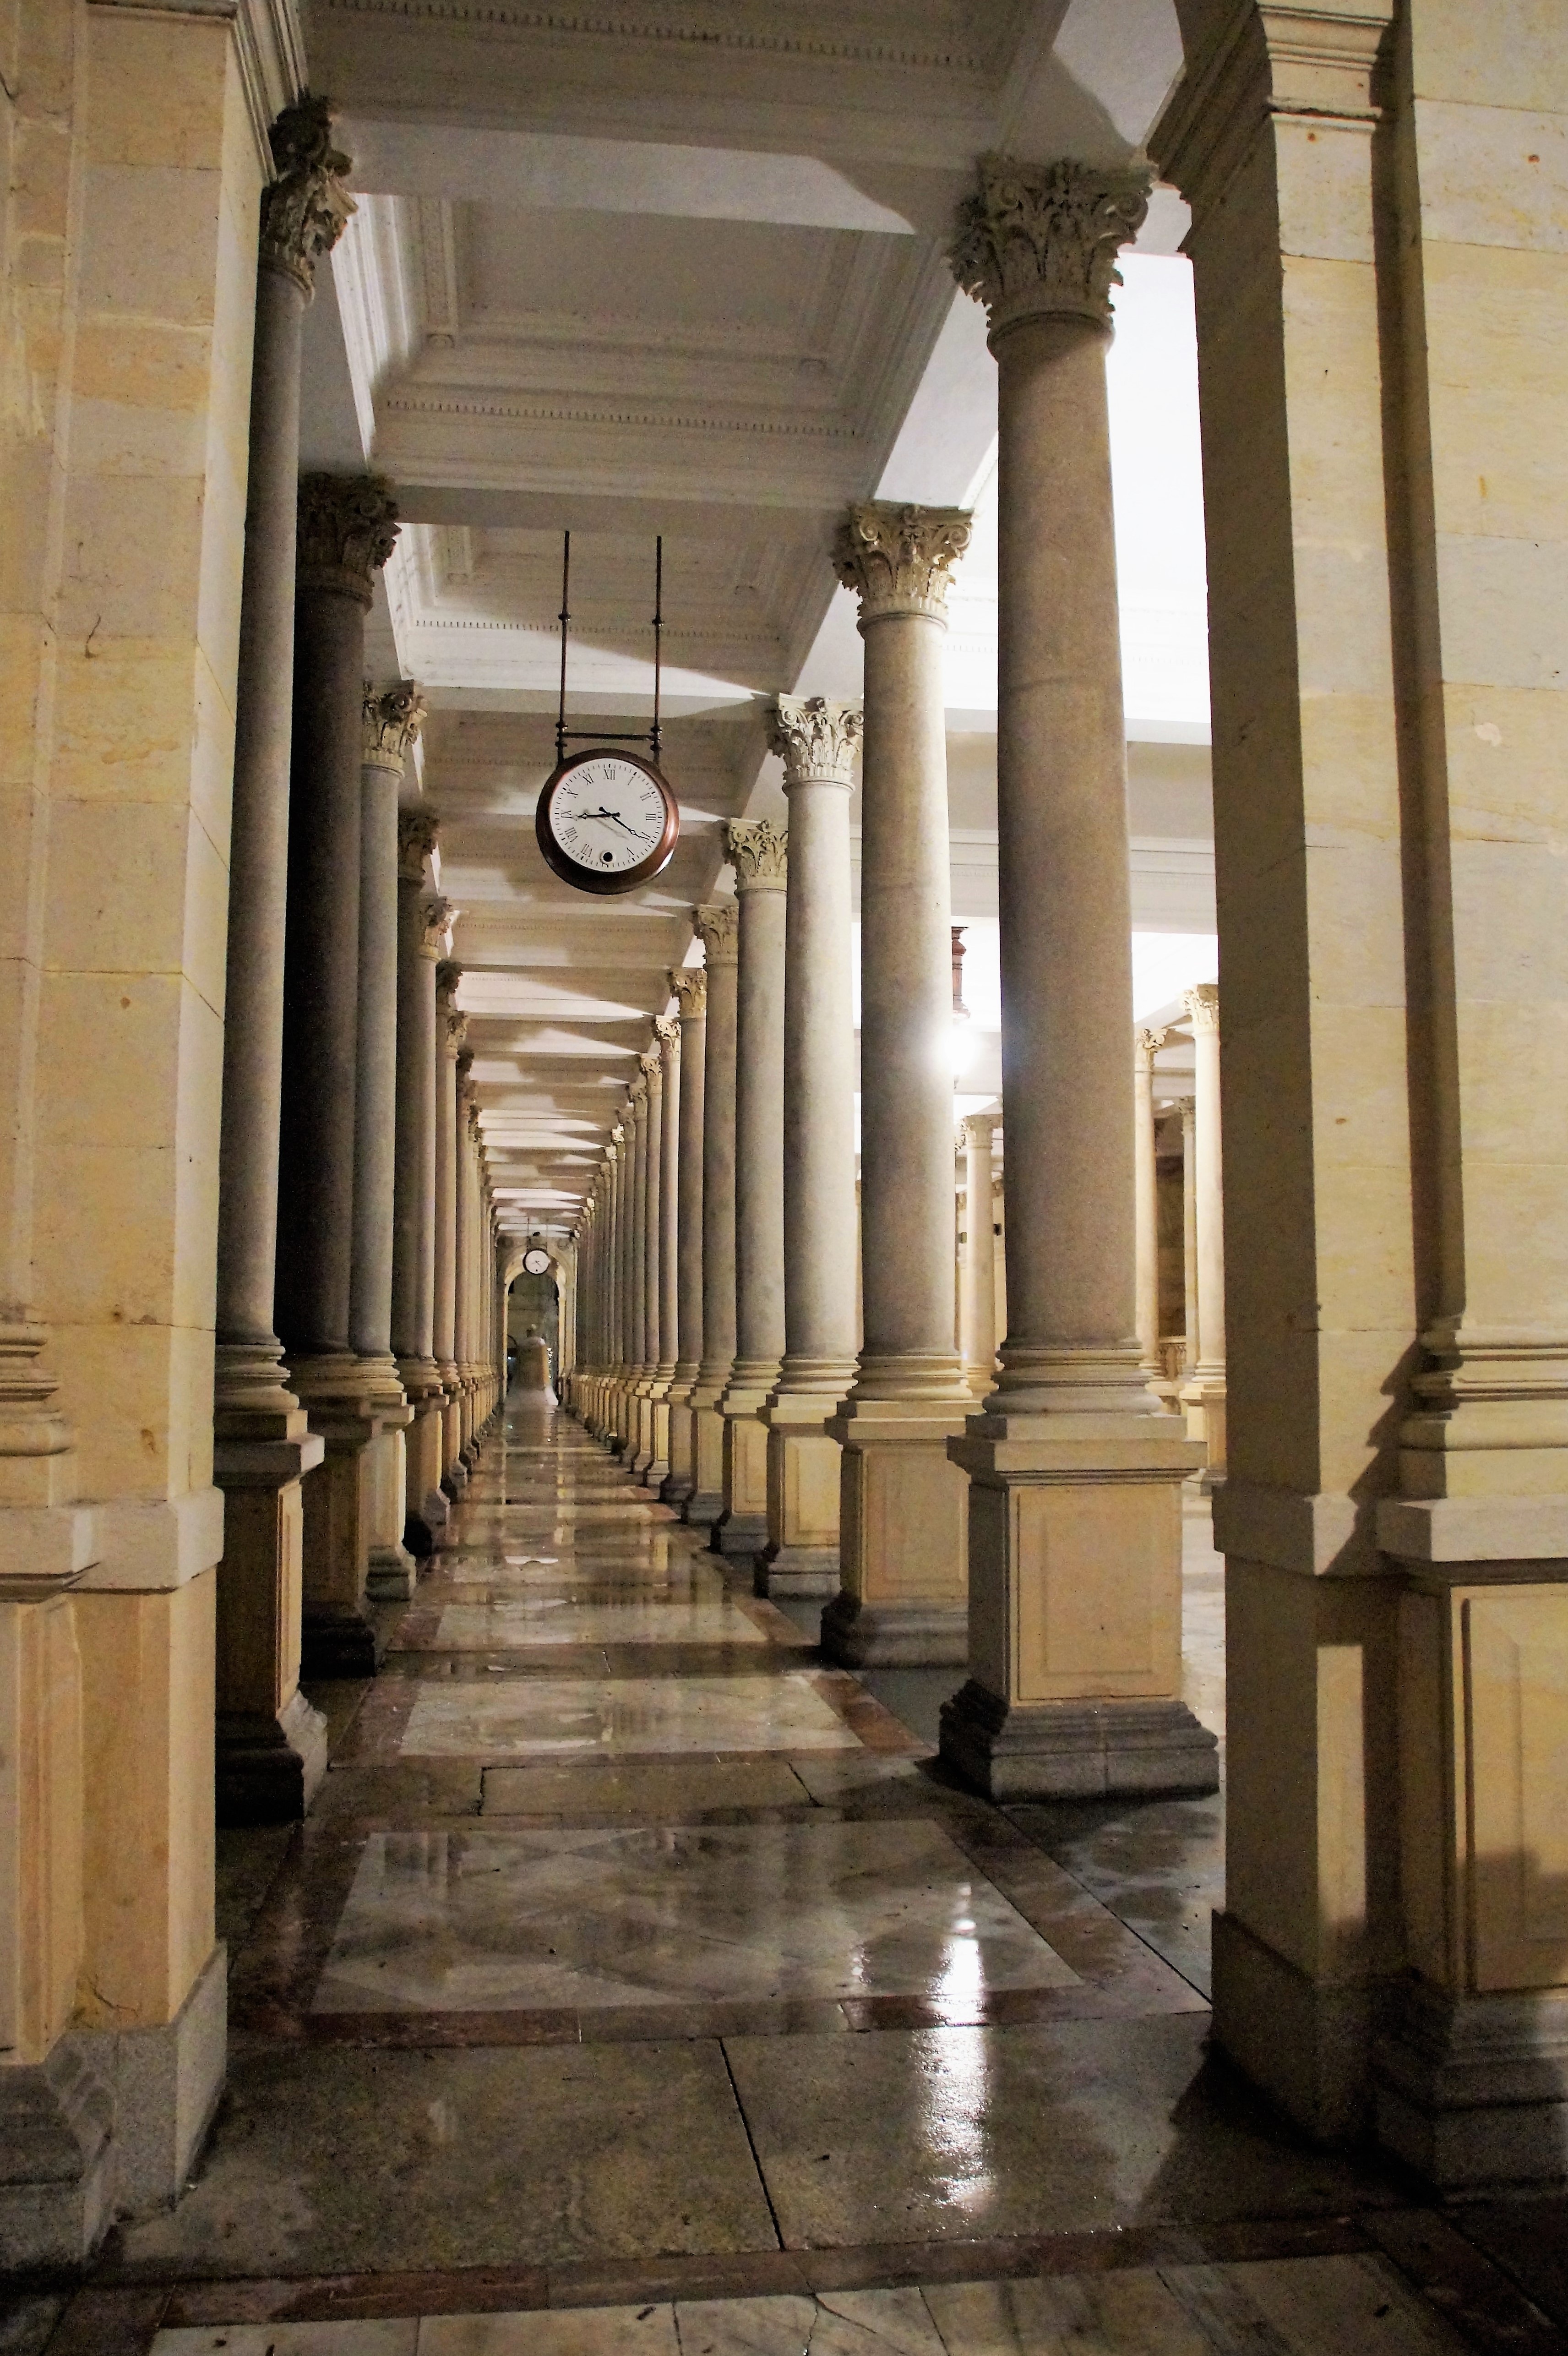
architecture, structure, wood, clock, building, palace, arch, column, hall, cathedral, place of worship, aisle, temple, columns, spa, corridor, arcade, tourist attraction, basilica, czech republic, crypt, the colonnade, karlovy vary, sights, ancient history, ancient roman architecture